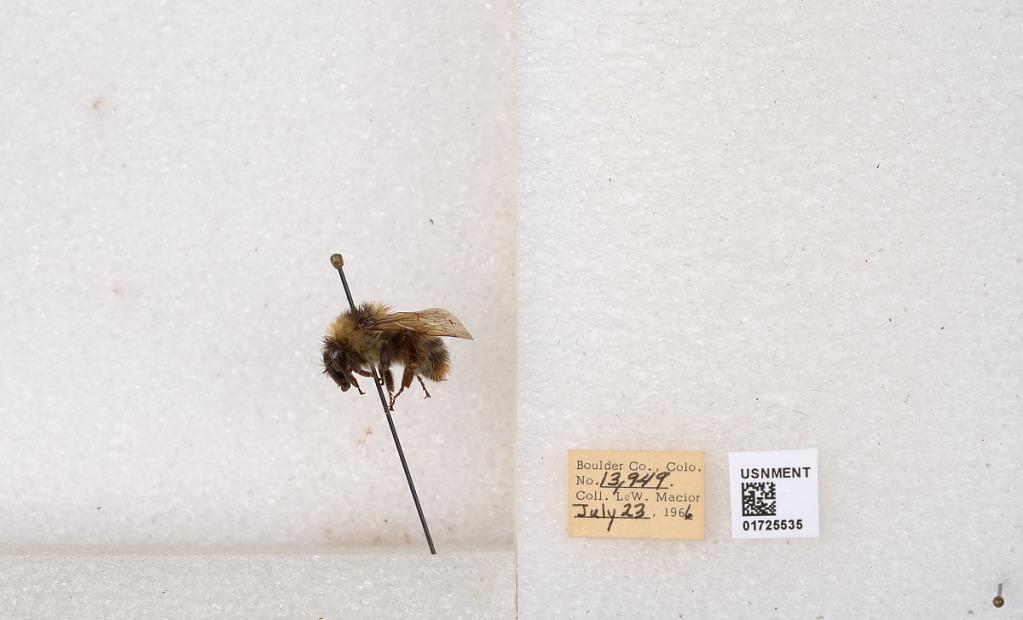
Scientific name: Bombus kirbyellus
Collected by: L. Macior
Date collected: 1966-7-23
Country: United States
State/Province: Colorado
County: Boulder
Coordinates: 40.0925, -105.358